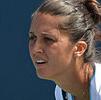
Age: 23